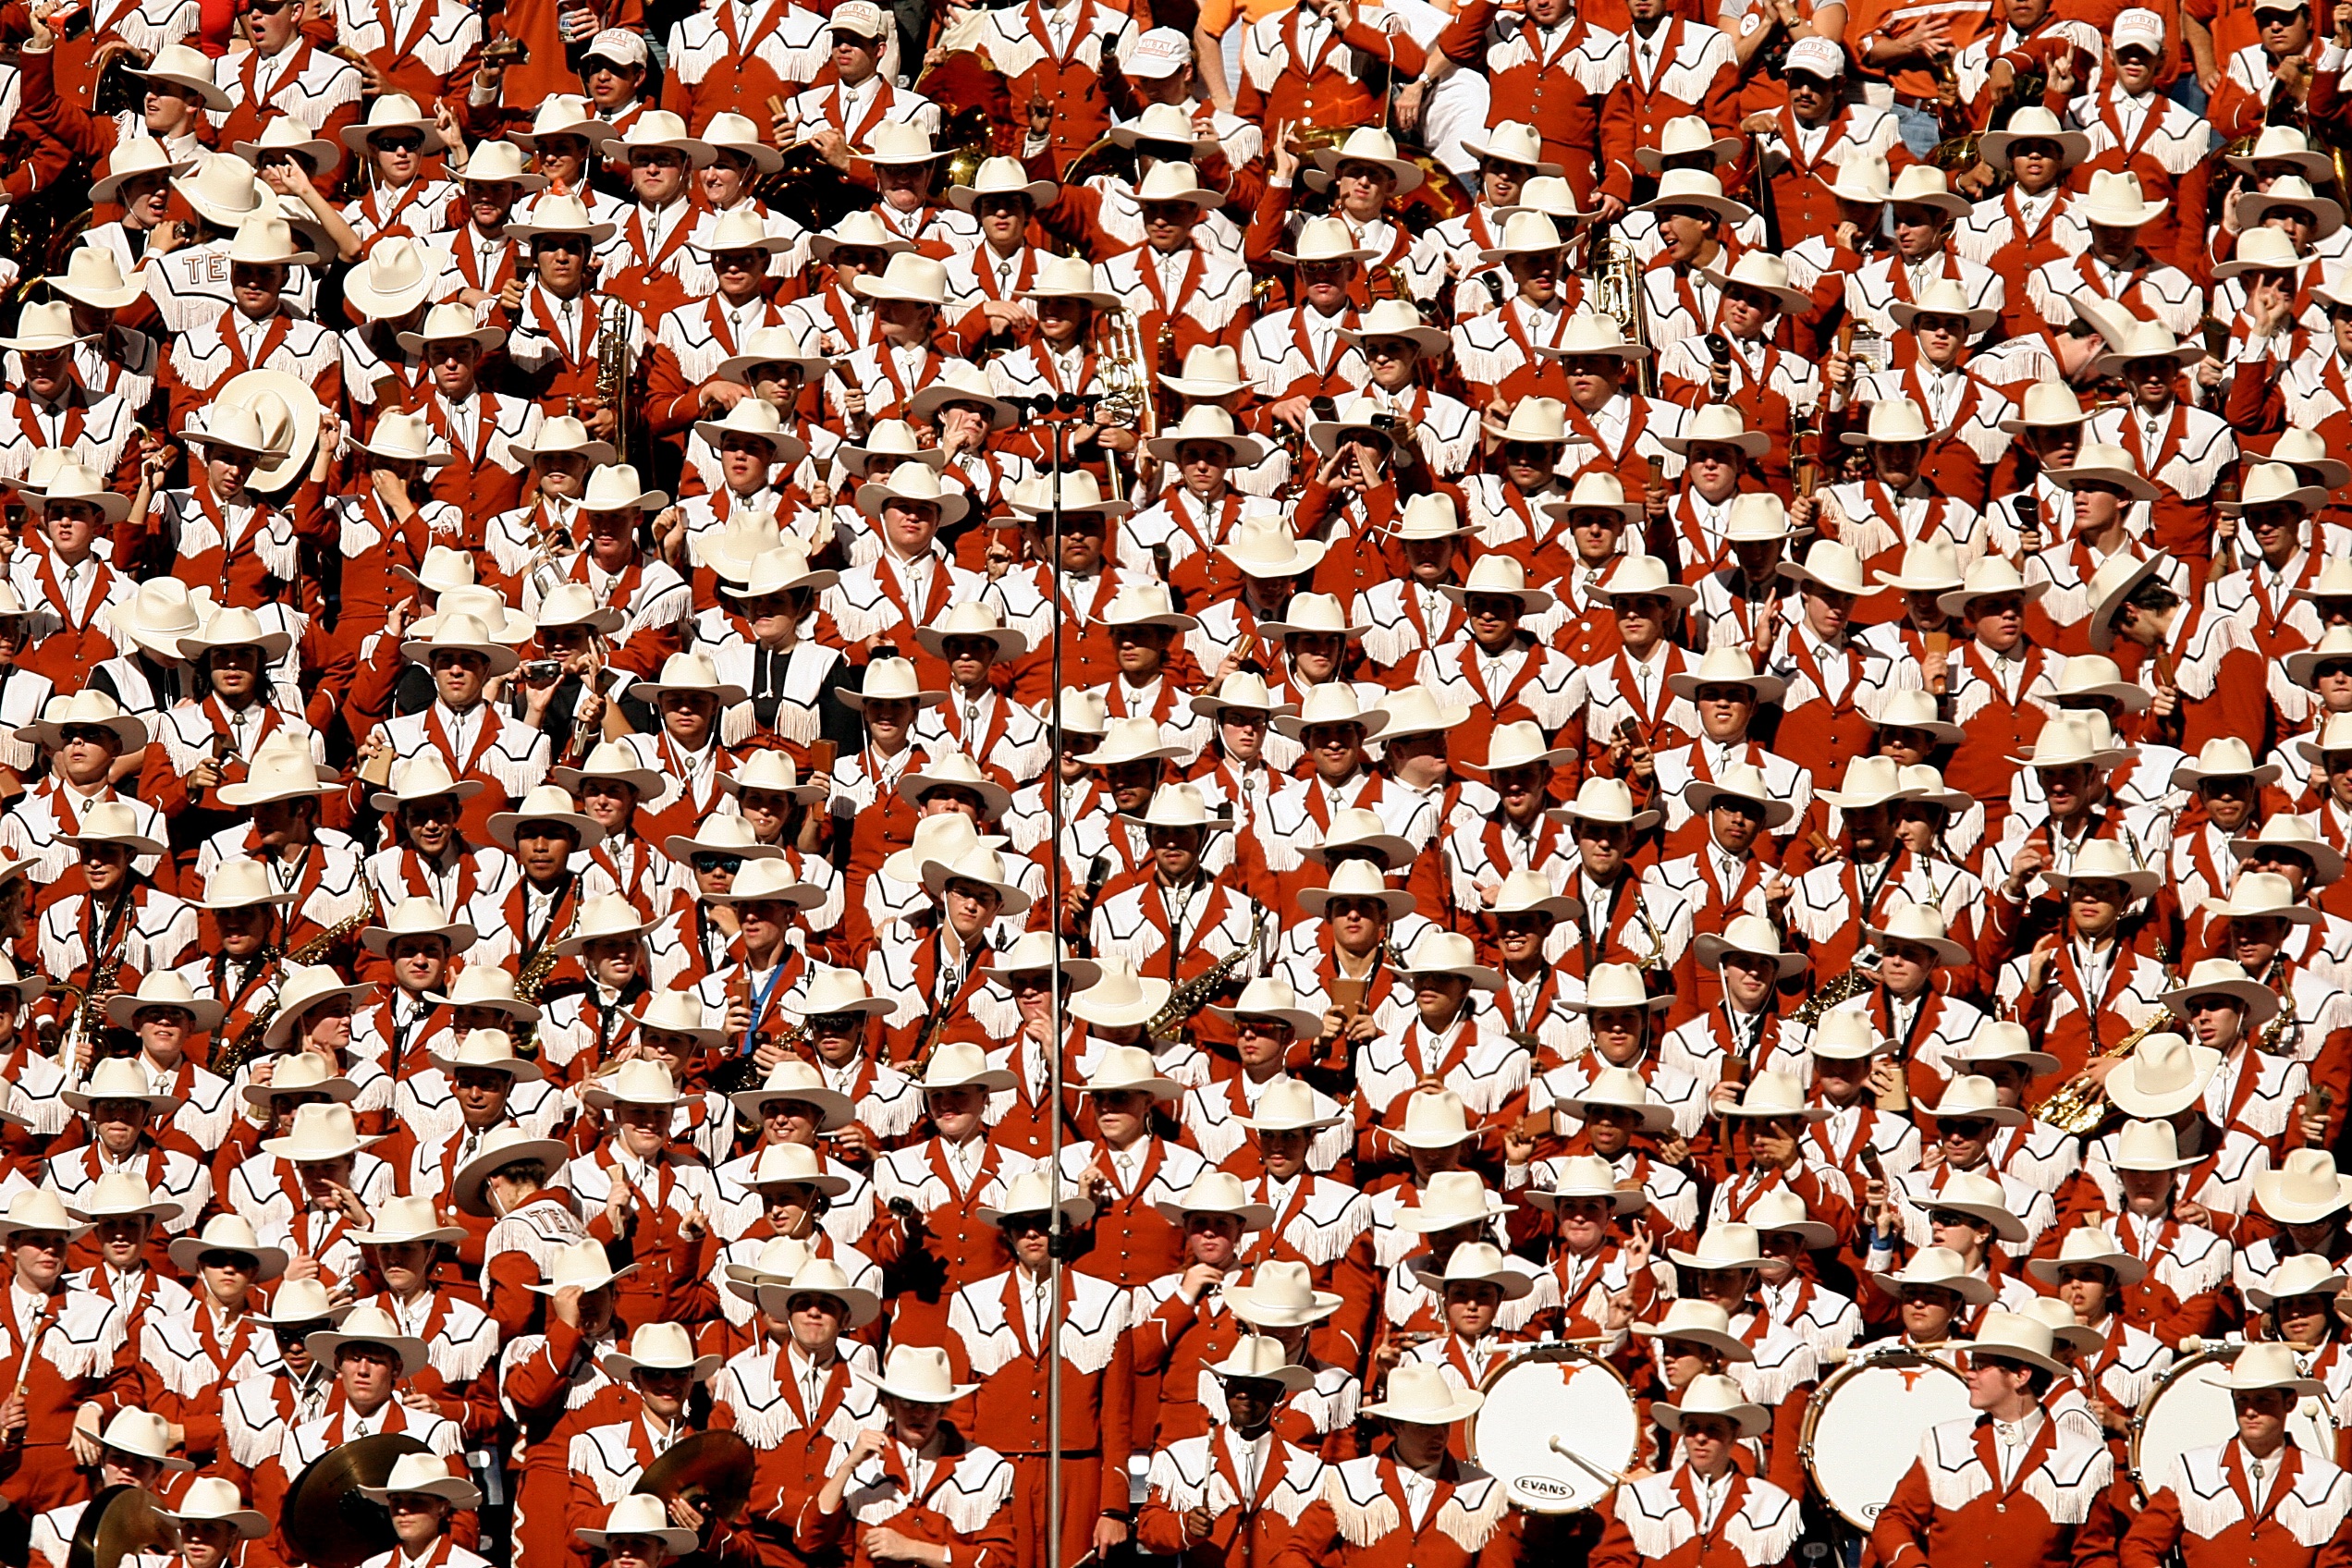
music, people, sport, crowd, audience, pattern, musician, stadium, player, marching band, performing, outdoors, jazz, orchestra, students, brass, musical, performance, sound, uniform, musicians, spirit, texas, rhythm, spectators, symbols, texan, longhorns, musical instruments, football game, college football, pre game, big band, university band, supporters, halftime entertainment, musical ensemble